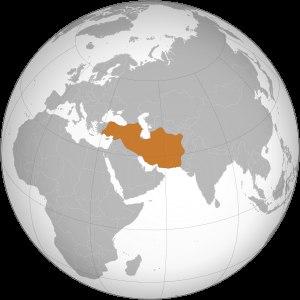
Cette liste présente les dirigeants de la Perse et de l'Iran.